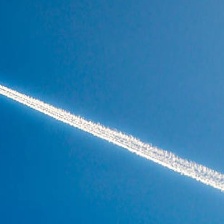
Cloud type: Contrail